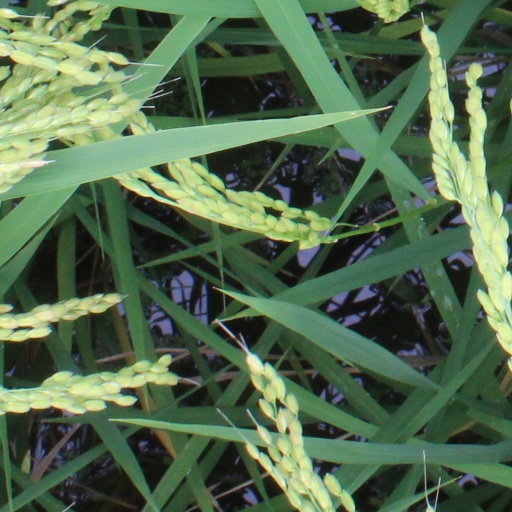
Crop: rice